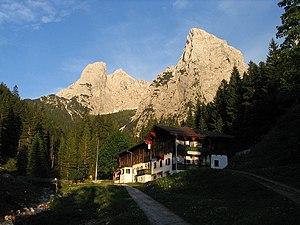
Le Kaisergebirge est un massif des Préalpes orientales septentrionales. Il s'élève en Autriche.